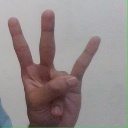
अक्षर: क्ष